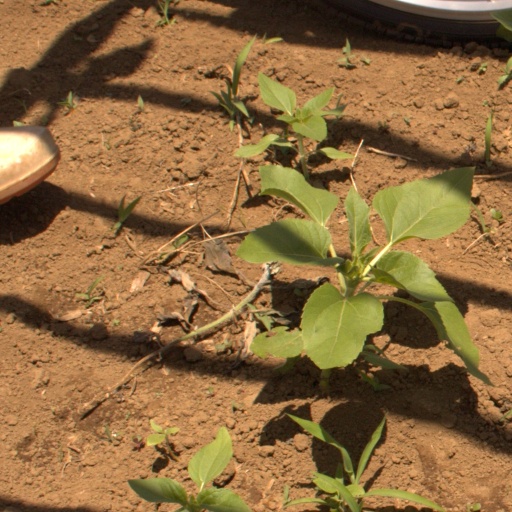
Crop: Jerusalem artichoke